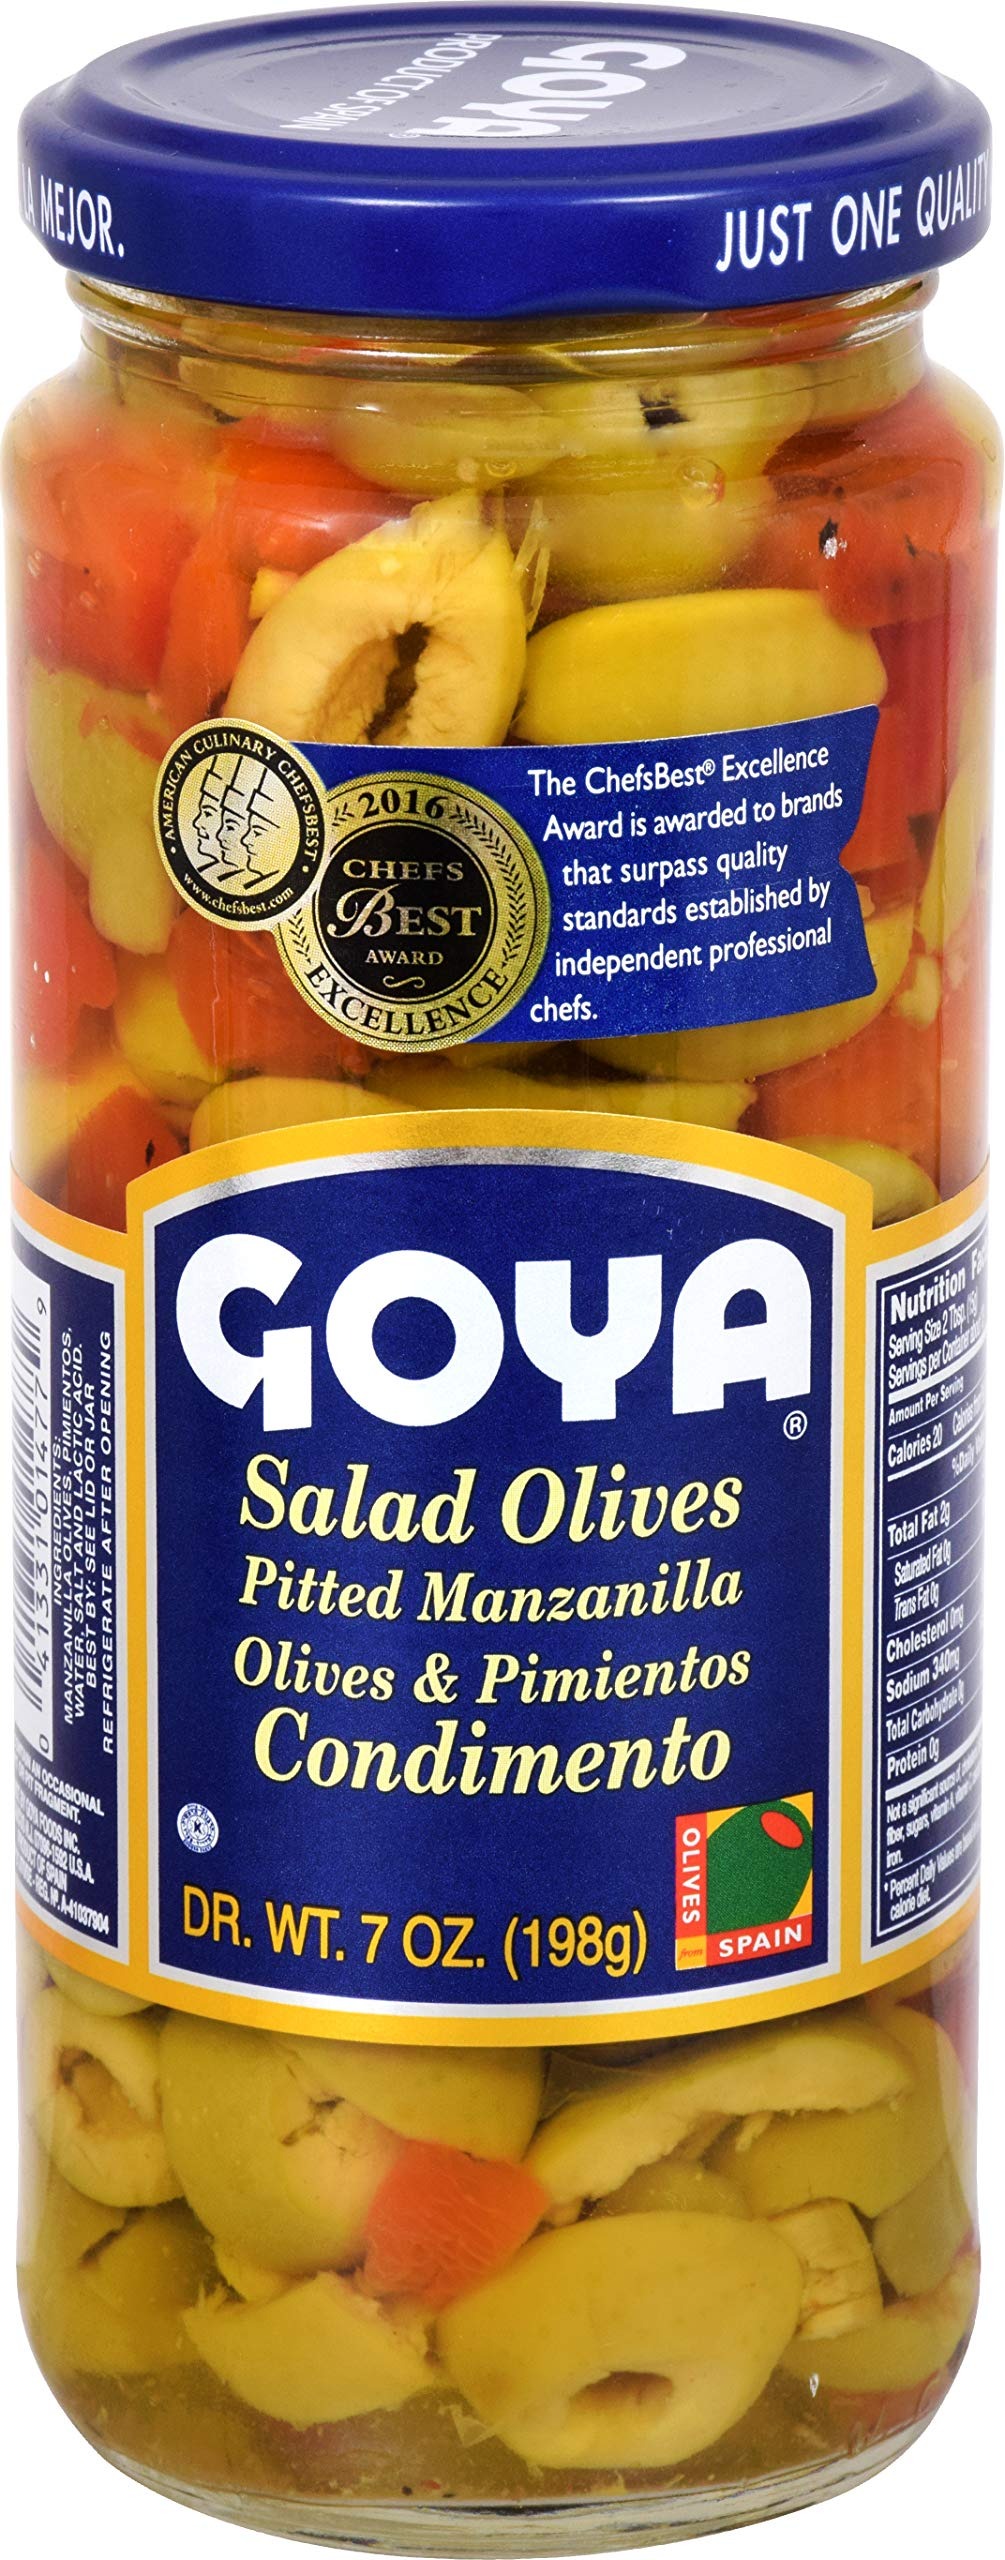
Item Name: Goya Salad Olives, Pitted Manzanilla and Pimientos 7 Ounce (Pack of 1)
Bullet Point 1: PITTED MANZANILLA OLIVES & PIMIENTOS Goya Salad Olives which are Pitted Manzanilla Spanish Olives with Pimientos are known for their rich taste, firm texture and tangy flavor
Bullet Point 2: HARVESTED IN ANDALUCIA, SPAIN Only the best olives from the finest groves in Andalucia, Spain, are harvested and mixed for your pleasure with strips of juicy pimientos
Bullet Point 3: VERSATILE SNACK OR INGREDIENT Goya Olives are perfect for cocktails, hors d'oeuvres, straight out of the jar as a snack, or as an ingredient for salads, stews and more due to their flavor, versatility and affordability!
Bullet Point 4: NUTRITIONAL QUALITIES Kosher, Gluten Free, Low-fat, Cholesterol-free, Trans fat-free, and contains no Sugar or Carbohydrates
Bullet Point 5: AWARD WINNING Winners of the ChefsBest Excellence Award 2020 Awarded to brands that surpass quality standards established by independent professional chefs If it's Goya it has to be good!
Product Description: Pitted manzanilla olives & pimientos with sea salt. Just one quality - the best. www.goya.com. ChefsBest Award: 2022 Excellence. The ChefsBest Excellence Award is awarded to brands that surpass quality standards established by independent professional chefs. Product of Spain. Olives from Spain.
Value: 7.0
Unit: Ounce

Price: 6.11